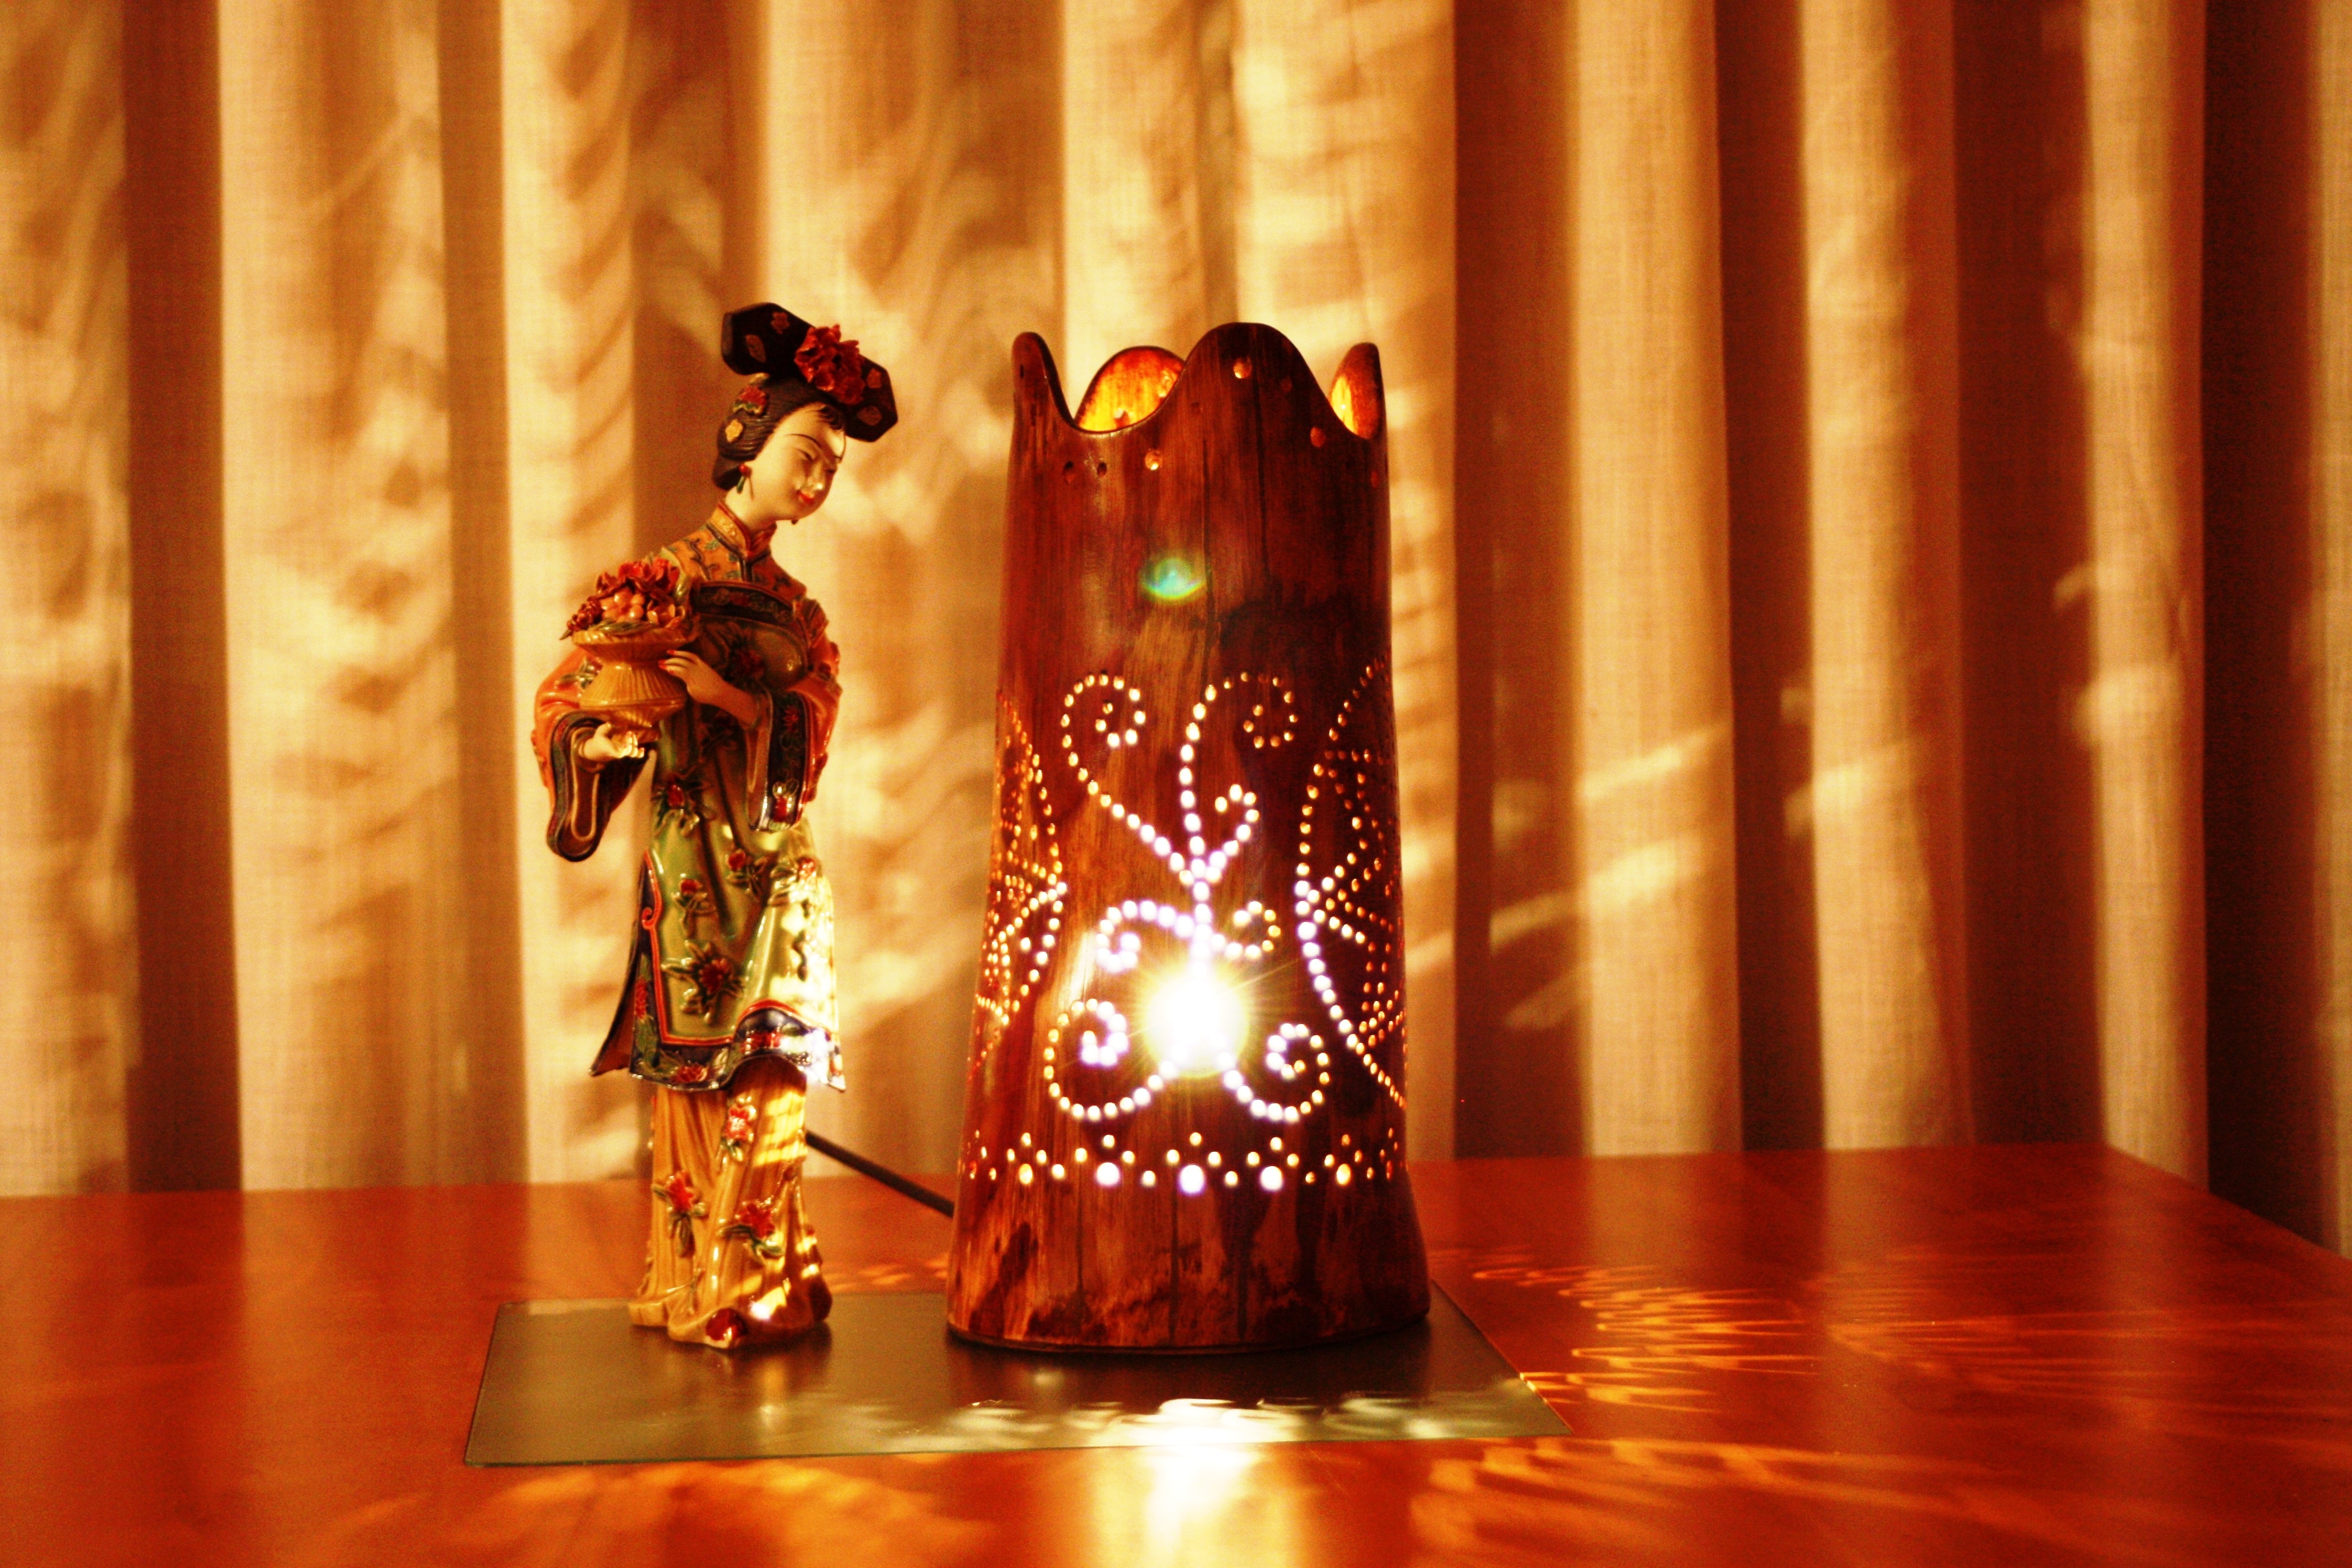
wood, rural, lamp, lighting, decor, ceremony, art, tradition, agave, artenpita